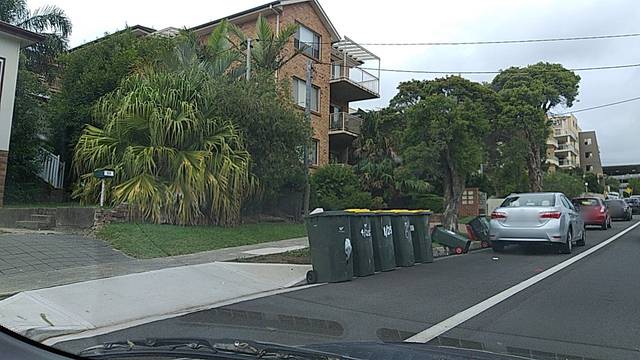
Region: Australia
Coordinates: -34.422, 150.883